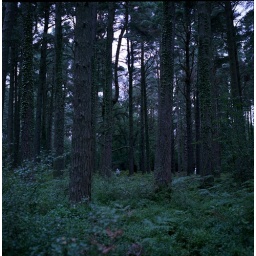
Two girls in the forest